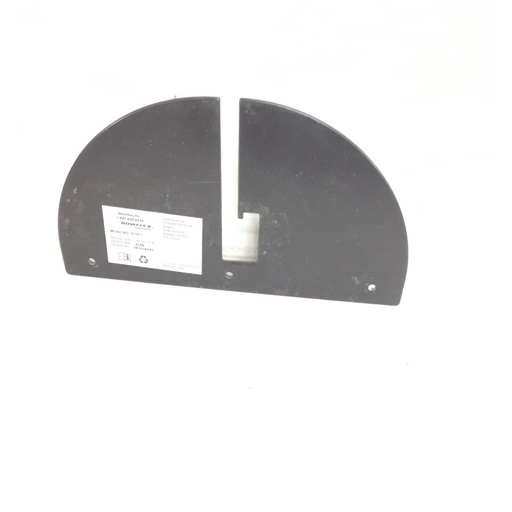
Bowflex Treadclimber TC3000 Treadmill Front Lower Base Cover
Condition Used Used on the following models: Bowflex TC3000 Version 1
Brand: Bowflex
Category: Sporting Goods > Fitness & General Exercise Equipment > Cardio > Cardio Machine Accessories & Parts > Treadmill Accessories & Parts